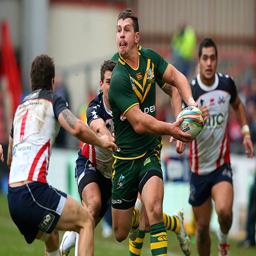
person looks to pass the ball during the quarter final match .